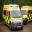
Label: ambulance